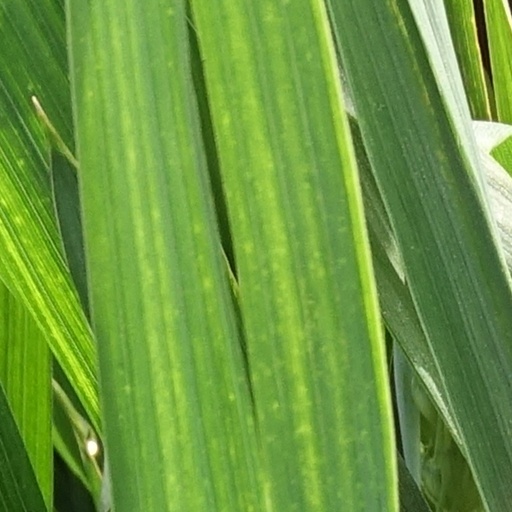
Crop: wheat